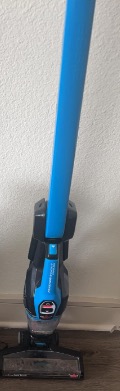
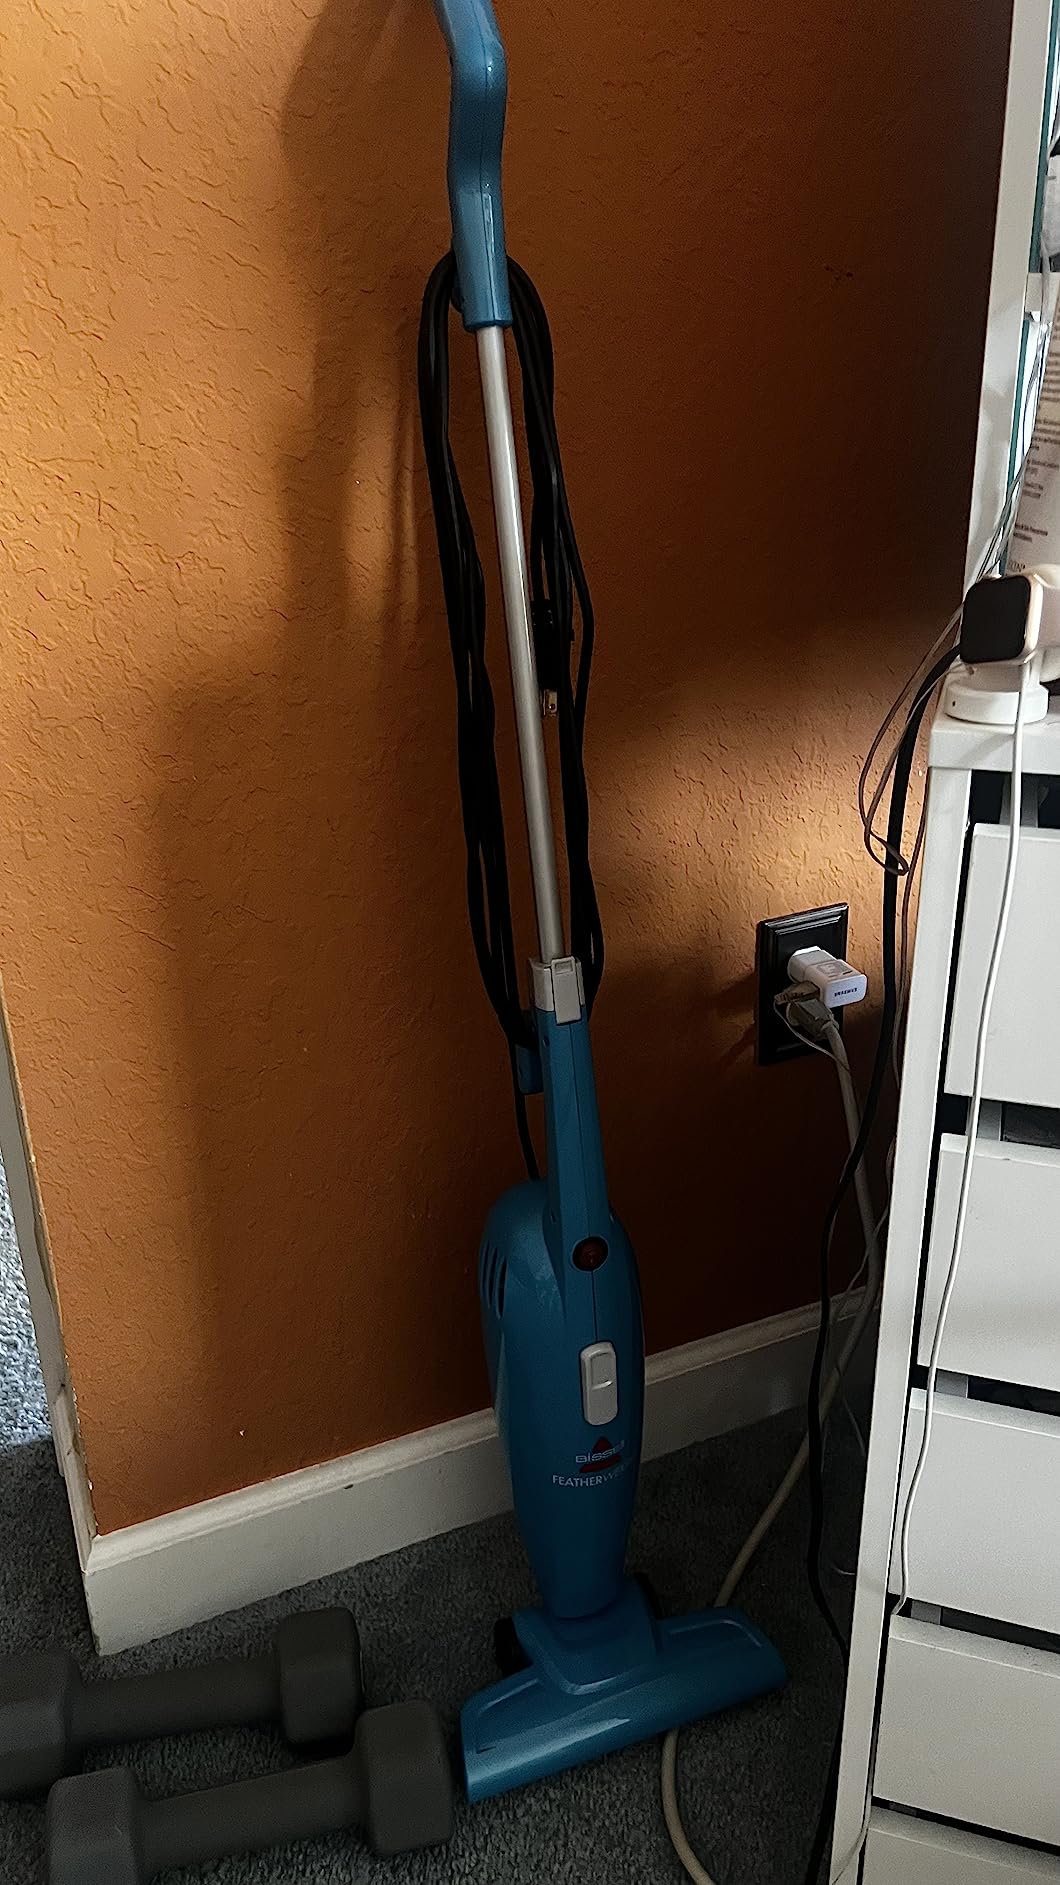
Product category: items_vacuum
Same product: no